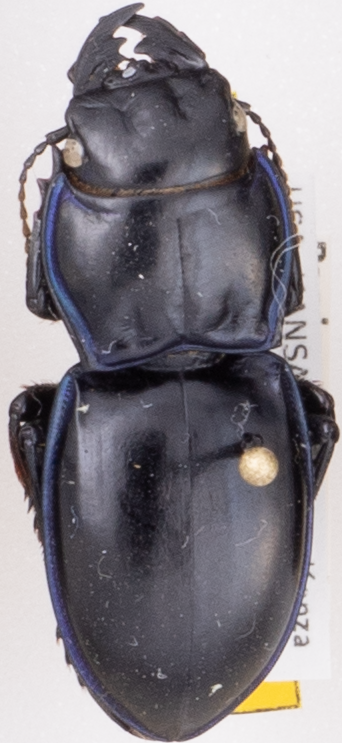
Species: Pasimachus elongatus
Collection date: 2022-08-29
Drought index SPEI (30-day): -1.28
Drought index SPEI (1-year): -0.144
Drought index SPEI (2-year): -0.1